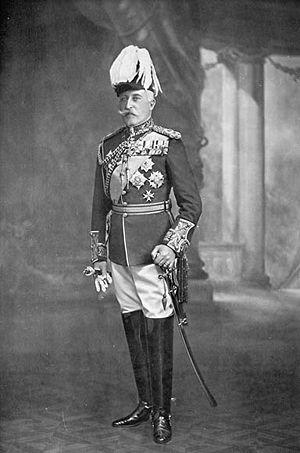
Le field marshal est le plus haut grade dans l'armée de terre britannique depuis 1736. C'est l'équivalent d'un Admiral of the Fleet dans la Royal Navy et d'un Marshal of the Royal Air Force. Ce grade a été utilisé de façon sporadique tout au long de son histoire et a été vacant au cours des XVIIIᵉ et XIXᵉ siècles.